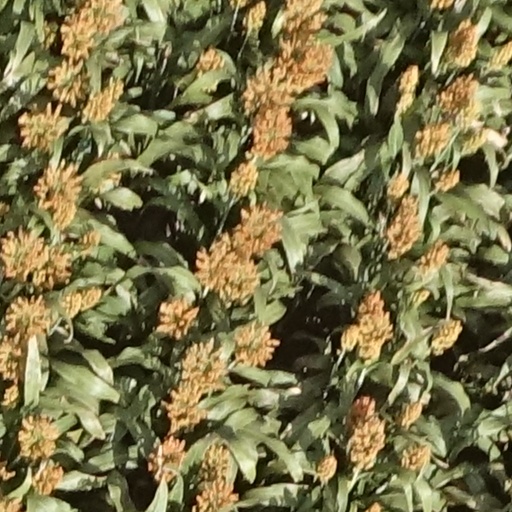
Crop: sorghum